Manual on Uniform Traffic Control Devices

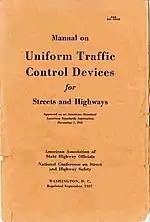
Cover of the first edition of the MUTCD published in 1935

The original edition of the "Manual on Uniform Traffic Control Devices for Streets and Highways" was published in 1935. Since that time, subsequent editions of the manual have been published with numerous minor updates occurring between, each taking into consideration changes in usage and size of the nation's system of roads as well as improvements in technology.